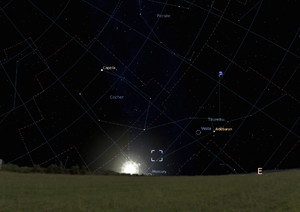
La supernova de l'an 1054, ou, selon son appellation normalisée, SN 1054, est une supernova dont l'explosion a été observée à partir du mois de juillet 1054, pendant une durée d'environ deux ans. De nombreux documents du monde chinois relatent son observation, qui est également attestée par un document en provenance du monde arabe. En revanche, l'hypothèse formulée plus récemment de la connaissance et de la transcription de cet événement par des Européens et des Amérindiens de cette époque reste très incertaine.